Sipho Jele

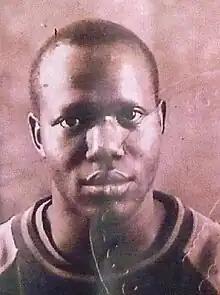
Sipho Jele

Sipho Jele was a member of the banned Swazi political party People's United Democratic Movement (Pudemo) as well as the Swaziland Agricultural and Plantations Workers Union (SAPWU), part of the Swaziland Federation of Trade Unions (SFTU). He died in police custody in Swaziland, after having been arrested on 1 May 2010, at the SFTU May Day celebrations, for having worn a T-shirt with a Pudemo logo. Sipho Jele was found hanging from the rafters of a toilet at the Sidvwashini Correctional facility where he was being held on 4 May.